Hiretsukan

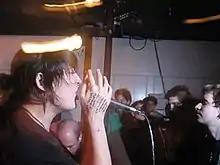
Michelle Proffit (vocals), with setlist written on her hand.

Hiretsukan (from the meaning "vicious man" or "despicable person") was an American, New York-based band, that formed in 1998 just outside Washington, D.C., United States. In the following years, they recorded their "Brown Bag" demo, and went out on a few small tours. After a few volatile years which saw several collective moves and incarnations, the group solidified its line-up and relocated to New York City.